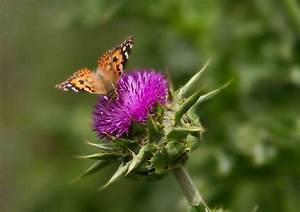
butterfly